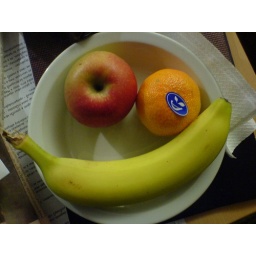
A plate of fruit in the office (small dual smiley included)